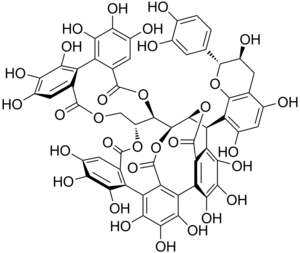
Les tanins ou tannins sont des substances végétales de la famille des polyphénols, le plus souvent hydrosolubles, d’origine végétale et qui possèdent la capacité de précipiter les protéines, alcaloïdes et polysaccharides, à partir de leur solution aqueuse. Après la cellulose, l'hémicellulose et la lignine, biopolymères constitutifs de la paroi cellulaire végétale, les tanins forment avec leurs dérivés la quatrième famille de composés par ordre d’abondance dans les plantes et dans les écosystèmes terrestres où domine la biomasse végétale morte ou vive. Il en existe une grande diversité, différents par leurs tailles et leurs structures chimiques. Disposés dans les vacuoles et les parois cellulaires, ils représentent moins de 1 % du poids sec des plantes, mais de 15 à 25 % dans les feuilles, et jusqu'à 40 % dans l’écorce, 50 % dans certaines galles.